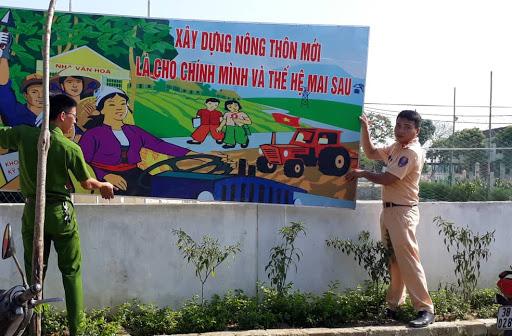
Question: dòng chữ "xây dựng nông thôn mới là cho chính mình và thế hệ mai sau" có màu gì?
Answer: dòng chữ "xây dựng nông thôn mới là cho chính mình và thế hệ mai sau" có màu đỏ